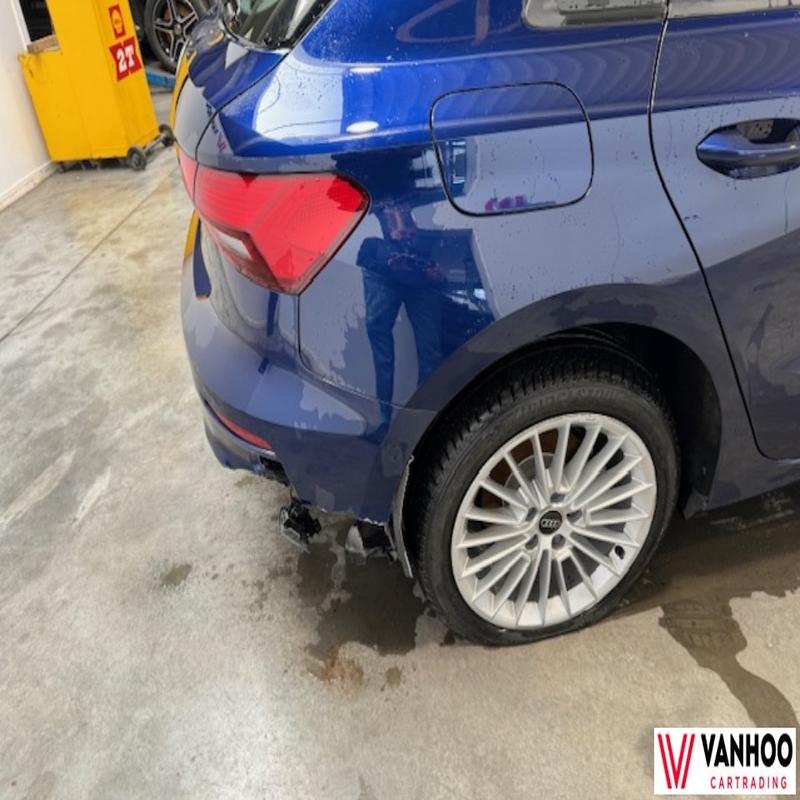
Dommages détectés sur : pare-choc arrière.
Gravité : mineur